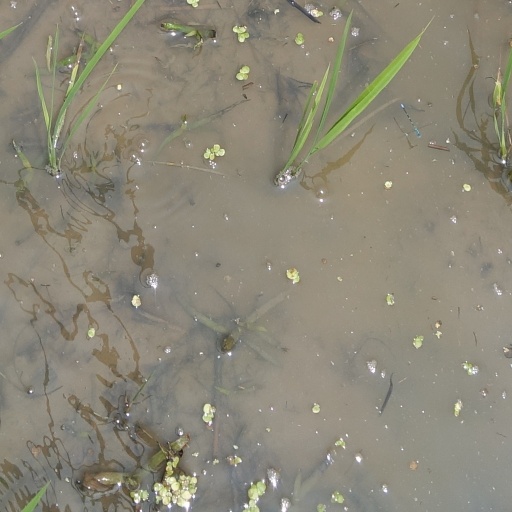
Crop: rice